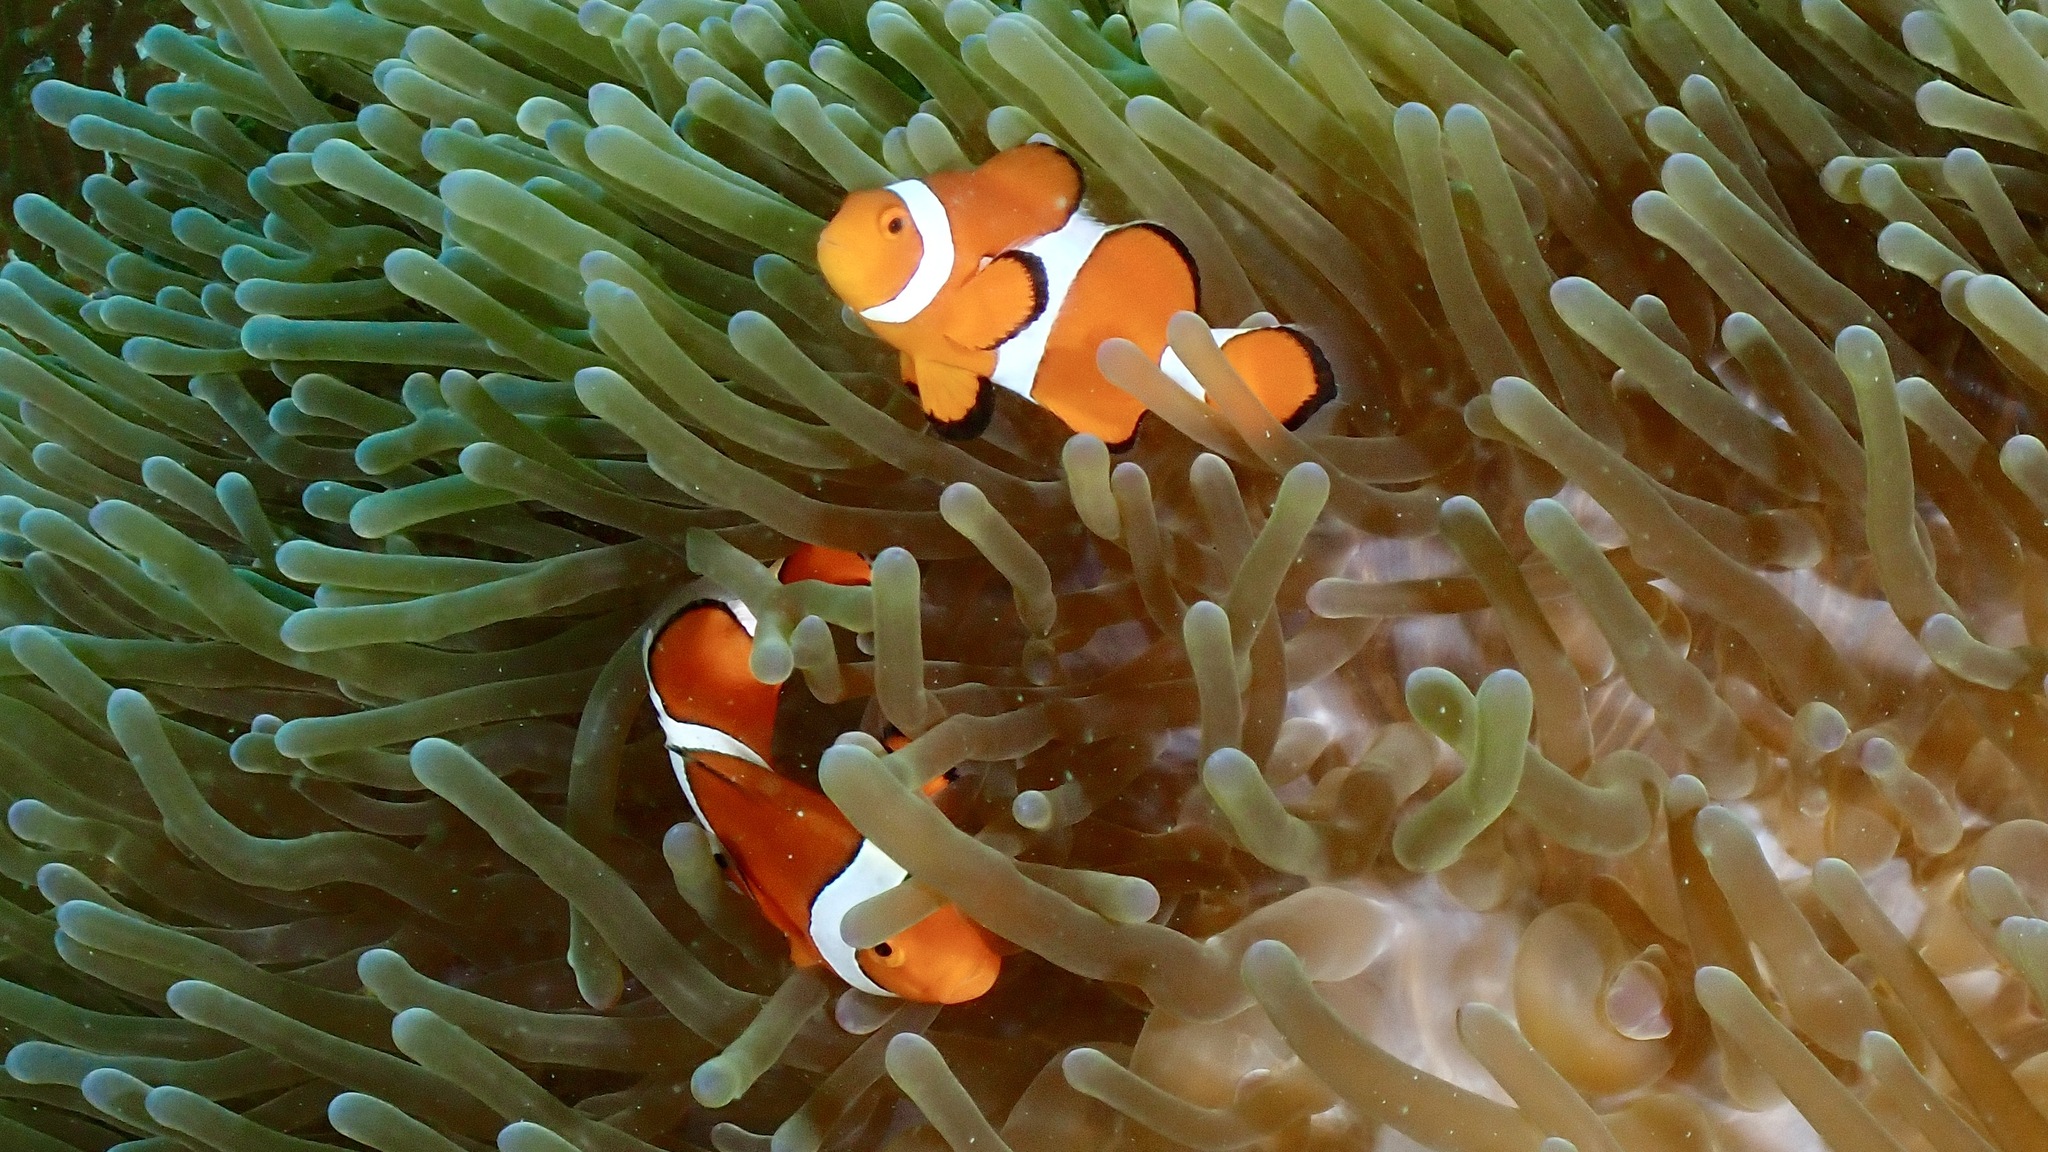
Amphiprion ocellaris (Ocellaris Anemonefish)